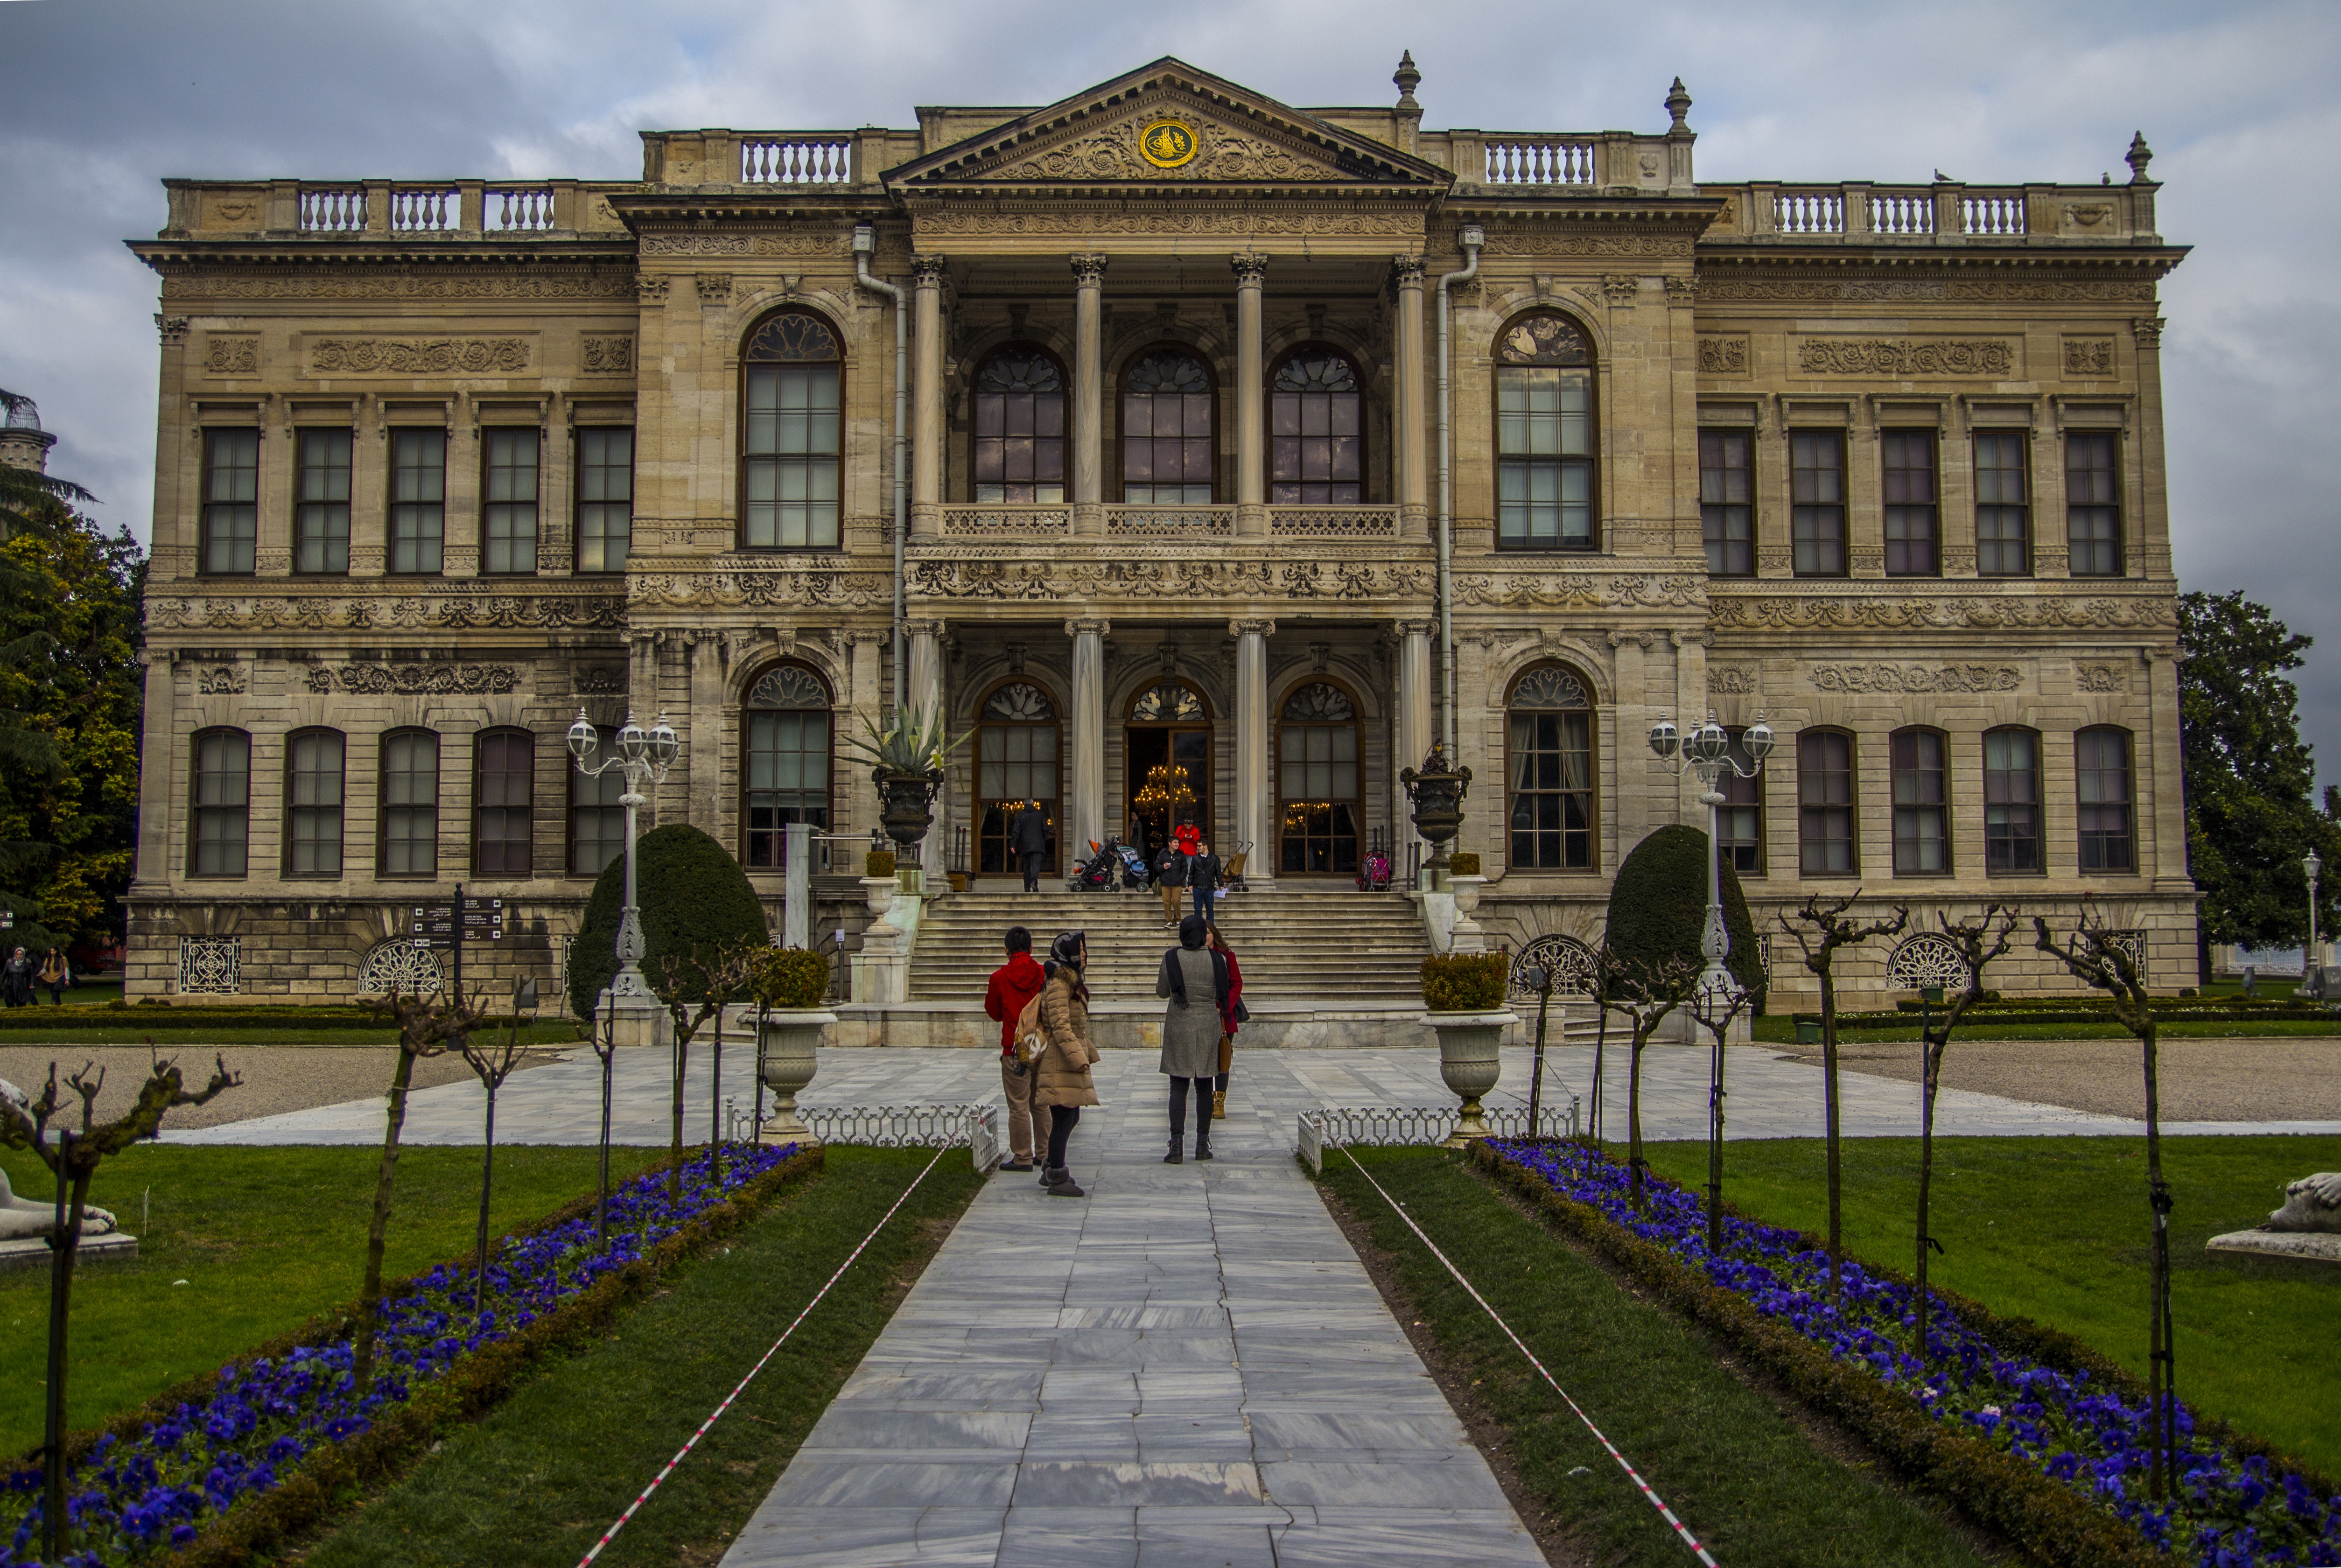
work, tree, bokeh, architecture, sky, mansion, flower, purple, building, chateau, palace, downtown, green, plaza, menu, landmark, facade, blue, colorful, background, on, turkey, istanbul, town square, tourist attraction, estate, ottoman, neighbourhood, throat, in background, stately home, brooch is, posph is, dolmabahce, besiktas